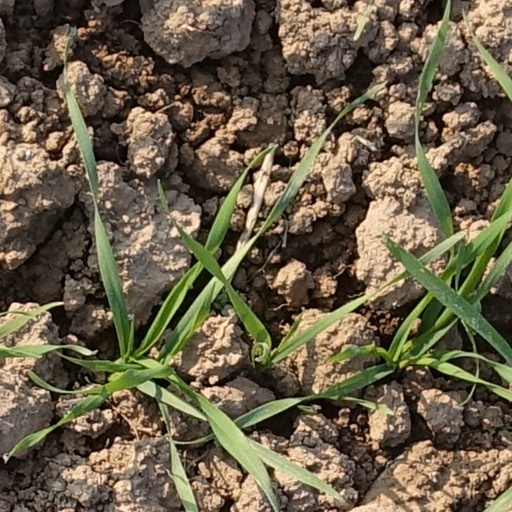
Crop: wheat